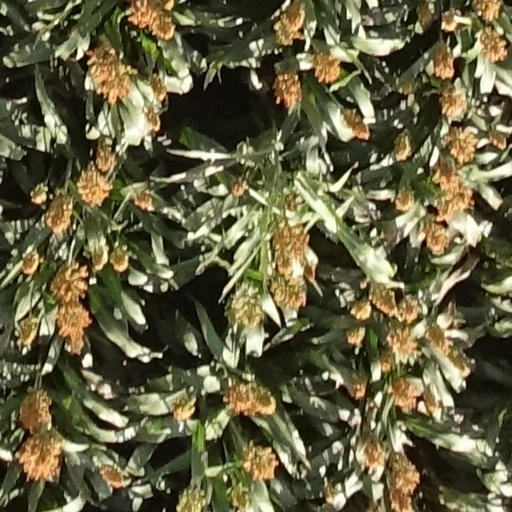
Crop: sorghum